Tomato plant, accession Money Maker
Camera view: horizontal (90 deg, fisheye); turntable rotation: 90 degrees
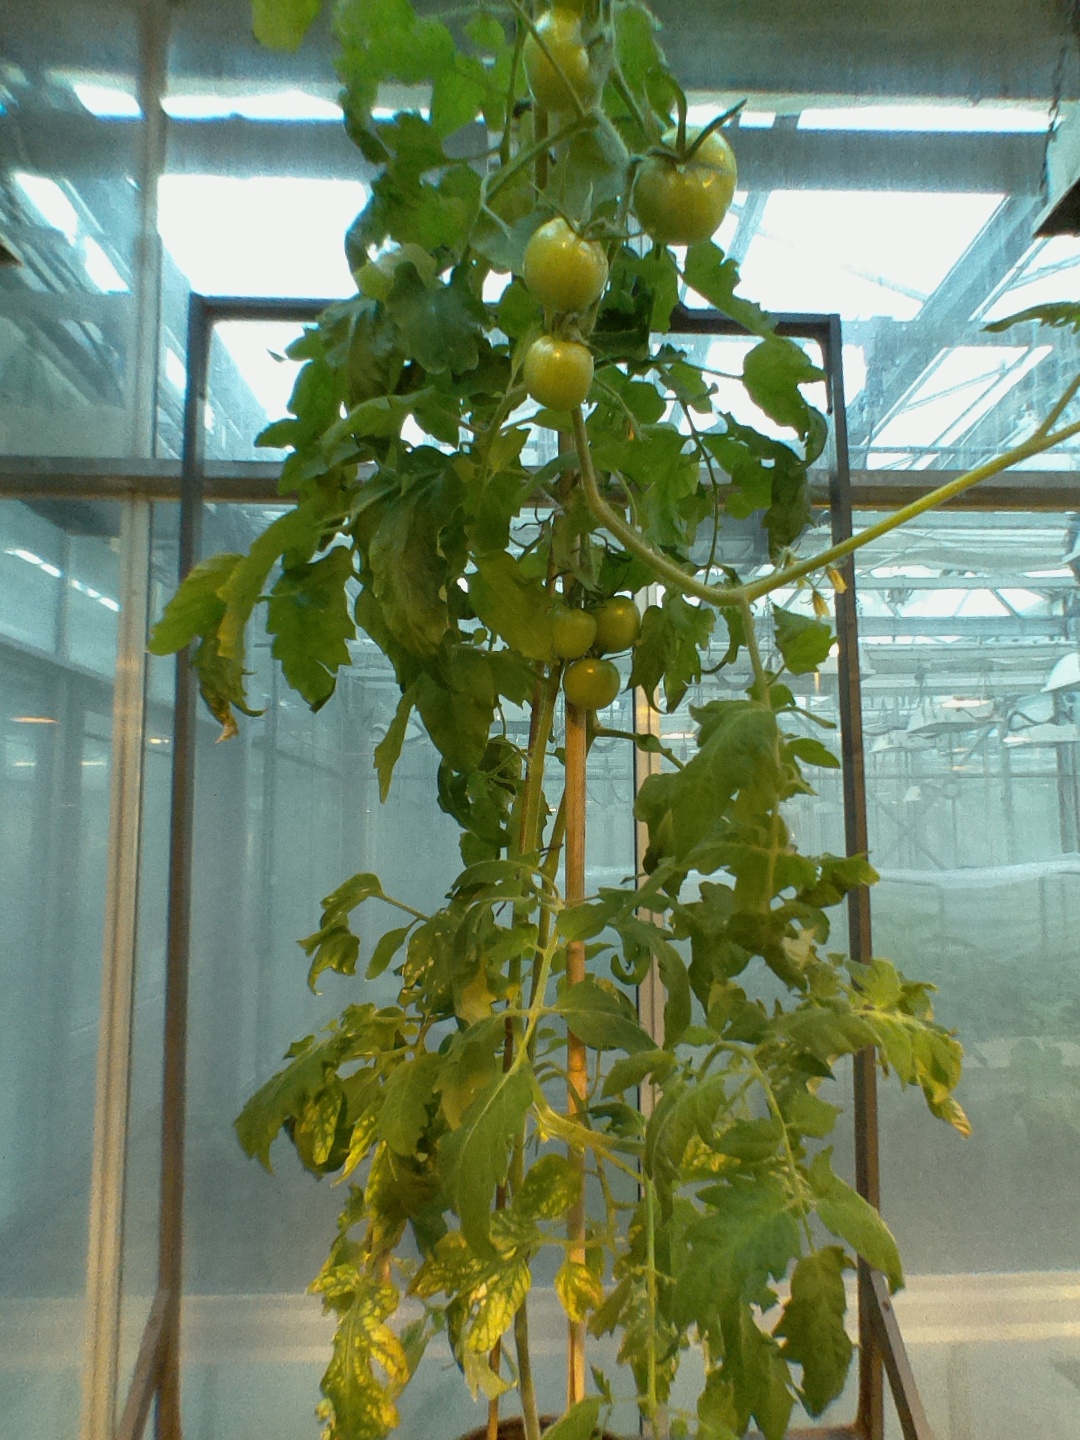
BBCH growth stage 75: 50%-60% of final fruit size